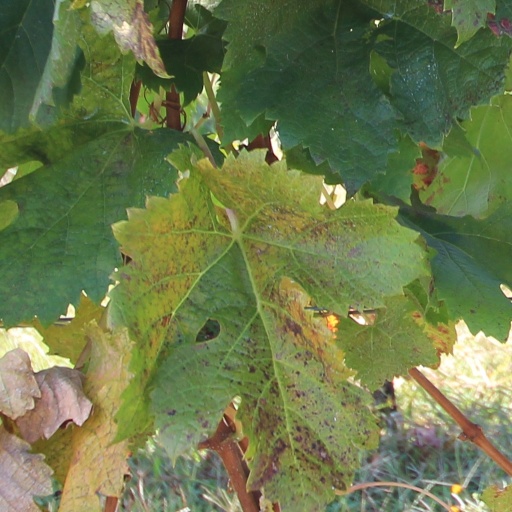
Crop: grape